Sharon Needles

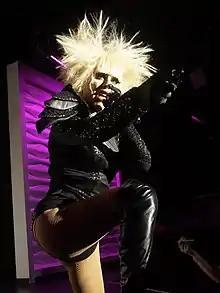
Needles performing in March 2017

In June 2012, Needles won the Facebook vote to appear as a contestant on "", but declined, as the reigning champion, to participate in the competition. She also confirmed that her replacement in the competition would be fellow "RuPaul's Drag U" professor and the runner-up in the Facebook voting, Pandora Boxx. Needles became a horror host in October 2012 when she began presenting horror and suspense films airing on the Logo network under the series title "Fearce!" Needles also became the face of an advertising campaign by the People for the Ethical Treatment of Animals promoting vegetarianism, appearing on billboards throughout the United States. In June 2012, the Pittsburgh City Council issued an official proclamation declaring June 12, 2012, "Sharon Needles Day."